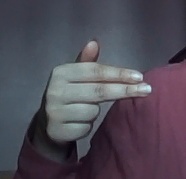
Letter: ghain